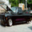
Label: automobile